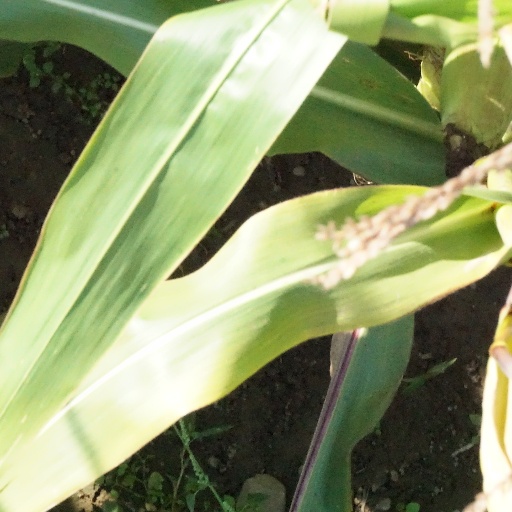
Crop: maize; corn